Earl B. Ruth

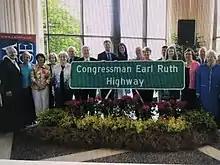
Dedication of Congressman Earl Ruth Highway in 2012

Ruth's wife was Jane Wylie Ruth. On August 15, 1989 Ruth died in Salisbury. He is interred in Salisbury National Cemetery.